Barun Chanda

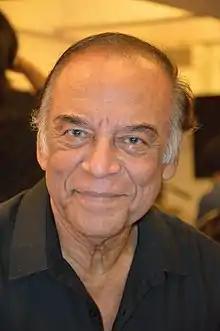
Chanda in October 2015

Barun Chanda is an Indian Bengali advertising professional, actor and author based in the city of Kolkata. He is most well-known for his leading role in Satyajit Ray's "Seemabaddha".